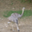
Label: bird